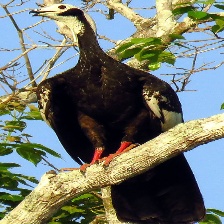
Species: BLUE THROATED PIPING GUAN
Scientific name: PIPILE CUMANENSIS